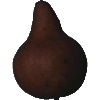
Label: Pear Kaiser 1